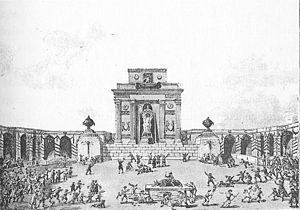
Christiansborg Ridebane / Historie / Christiansborg Slots ridebane
Folkefest på ridebanen i anledning af Christian 7.s salving i 1767
Bespisningen af folket på Christiansborgs Ridebane ved kroningen af Christian VII, 1767. Public feast for the people at the Ridingcourse at Christiansborg at the coronation of Christian VII of Denmark in 1767. Efter tegning i den Windingske Samling.
Christiansborg Ridebane er en ridebane med omgivende staldbygninger, der ligger ved Christiansborg Slot på Slotsholmen i København. Anlægget består af en ridebane omgivet af to symmetriske fløje, der hver består af en lav, lige staldbygning fulgt af en høj, bred bygning og herefter en lav, krum staldbygning, der ender i en pavillon på hver side af Marmorbroen ud mod Frederiksholms Kanal.